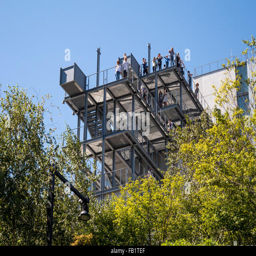
framed by ornamental trees , visitors